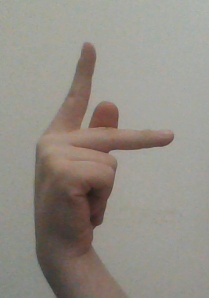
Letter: dha